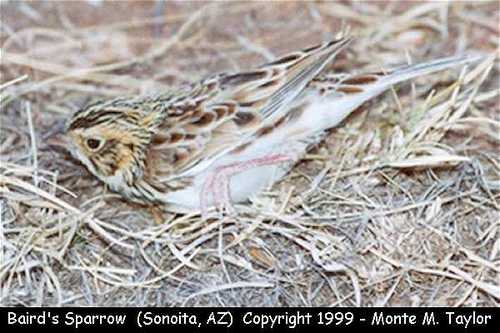
the bird has a white bely and brown outer feathers with a pointed head.
a sparrow with white belly, pink legs, and is brown and green all over.
this bird has a white belly, brown wing and tail feathers edged in white, a brown and white head with a white eyering.
this bird has a speckled belly and breast with a short pointy bill.
this bird has a spotted back, a white belly, and a tan billa small bird with black eyes and a light grey colored belly with light / dark colored feathers.
a small bird with white belly and breast, a short nape and bill, and brown and white on the wingbars and head.
this bird has wings that are brown and has a white bellysmall brown and tan with white stomach.
this bird has brown and tan primaries with a short bill.
Species: Baird Sparrow